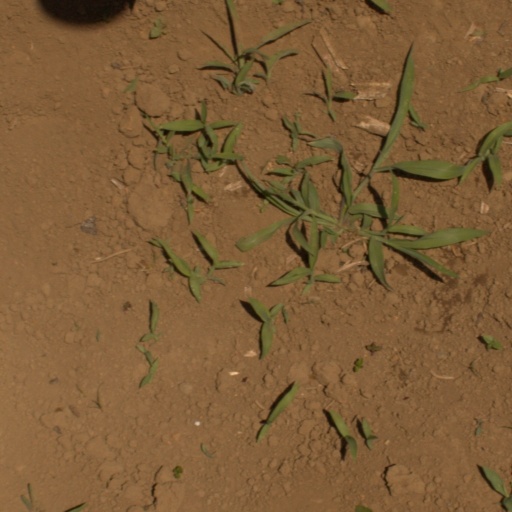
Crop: Jerusalem artichoke